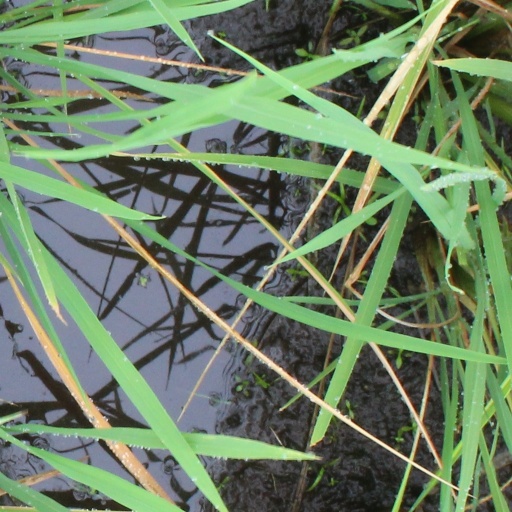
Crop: rice